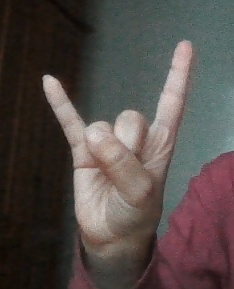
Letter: la